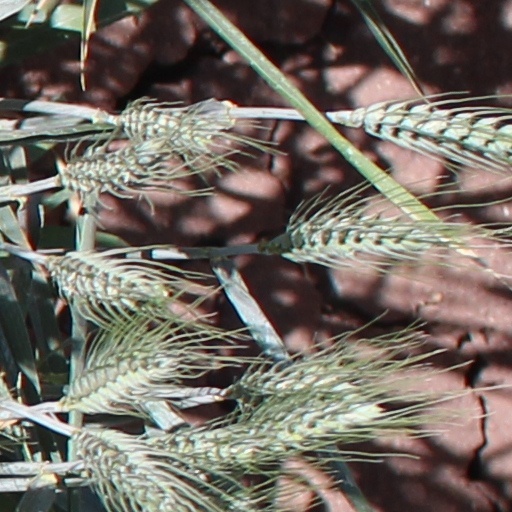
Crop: wheat